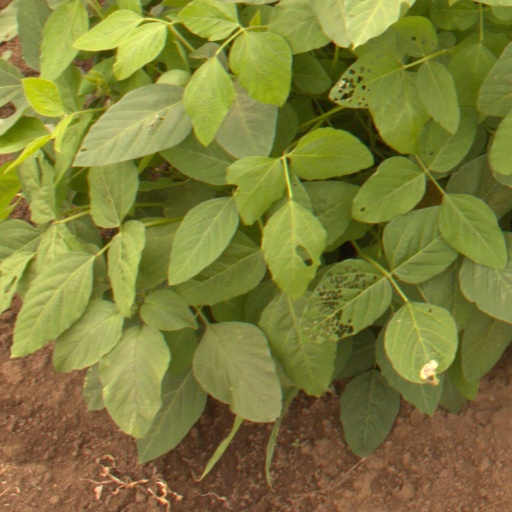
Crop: soybean